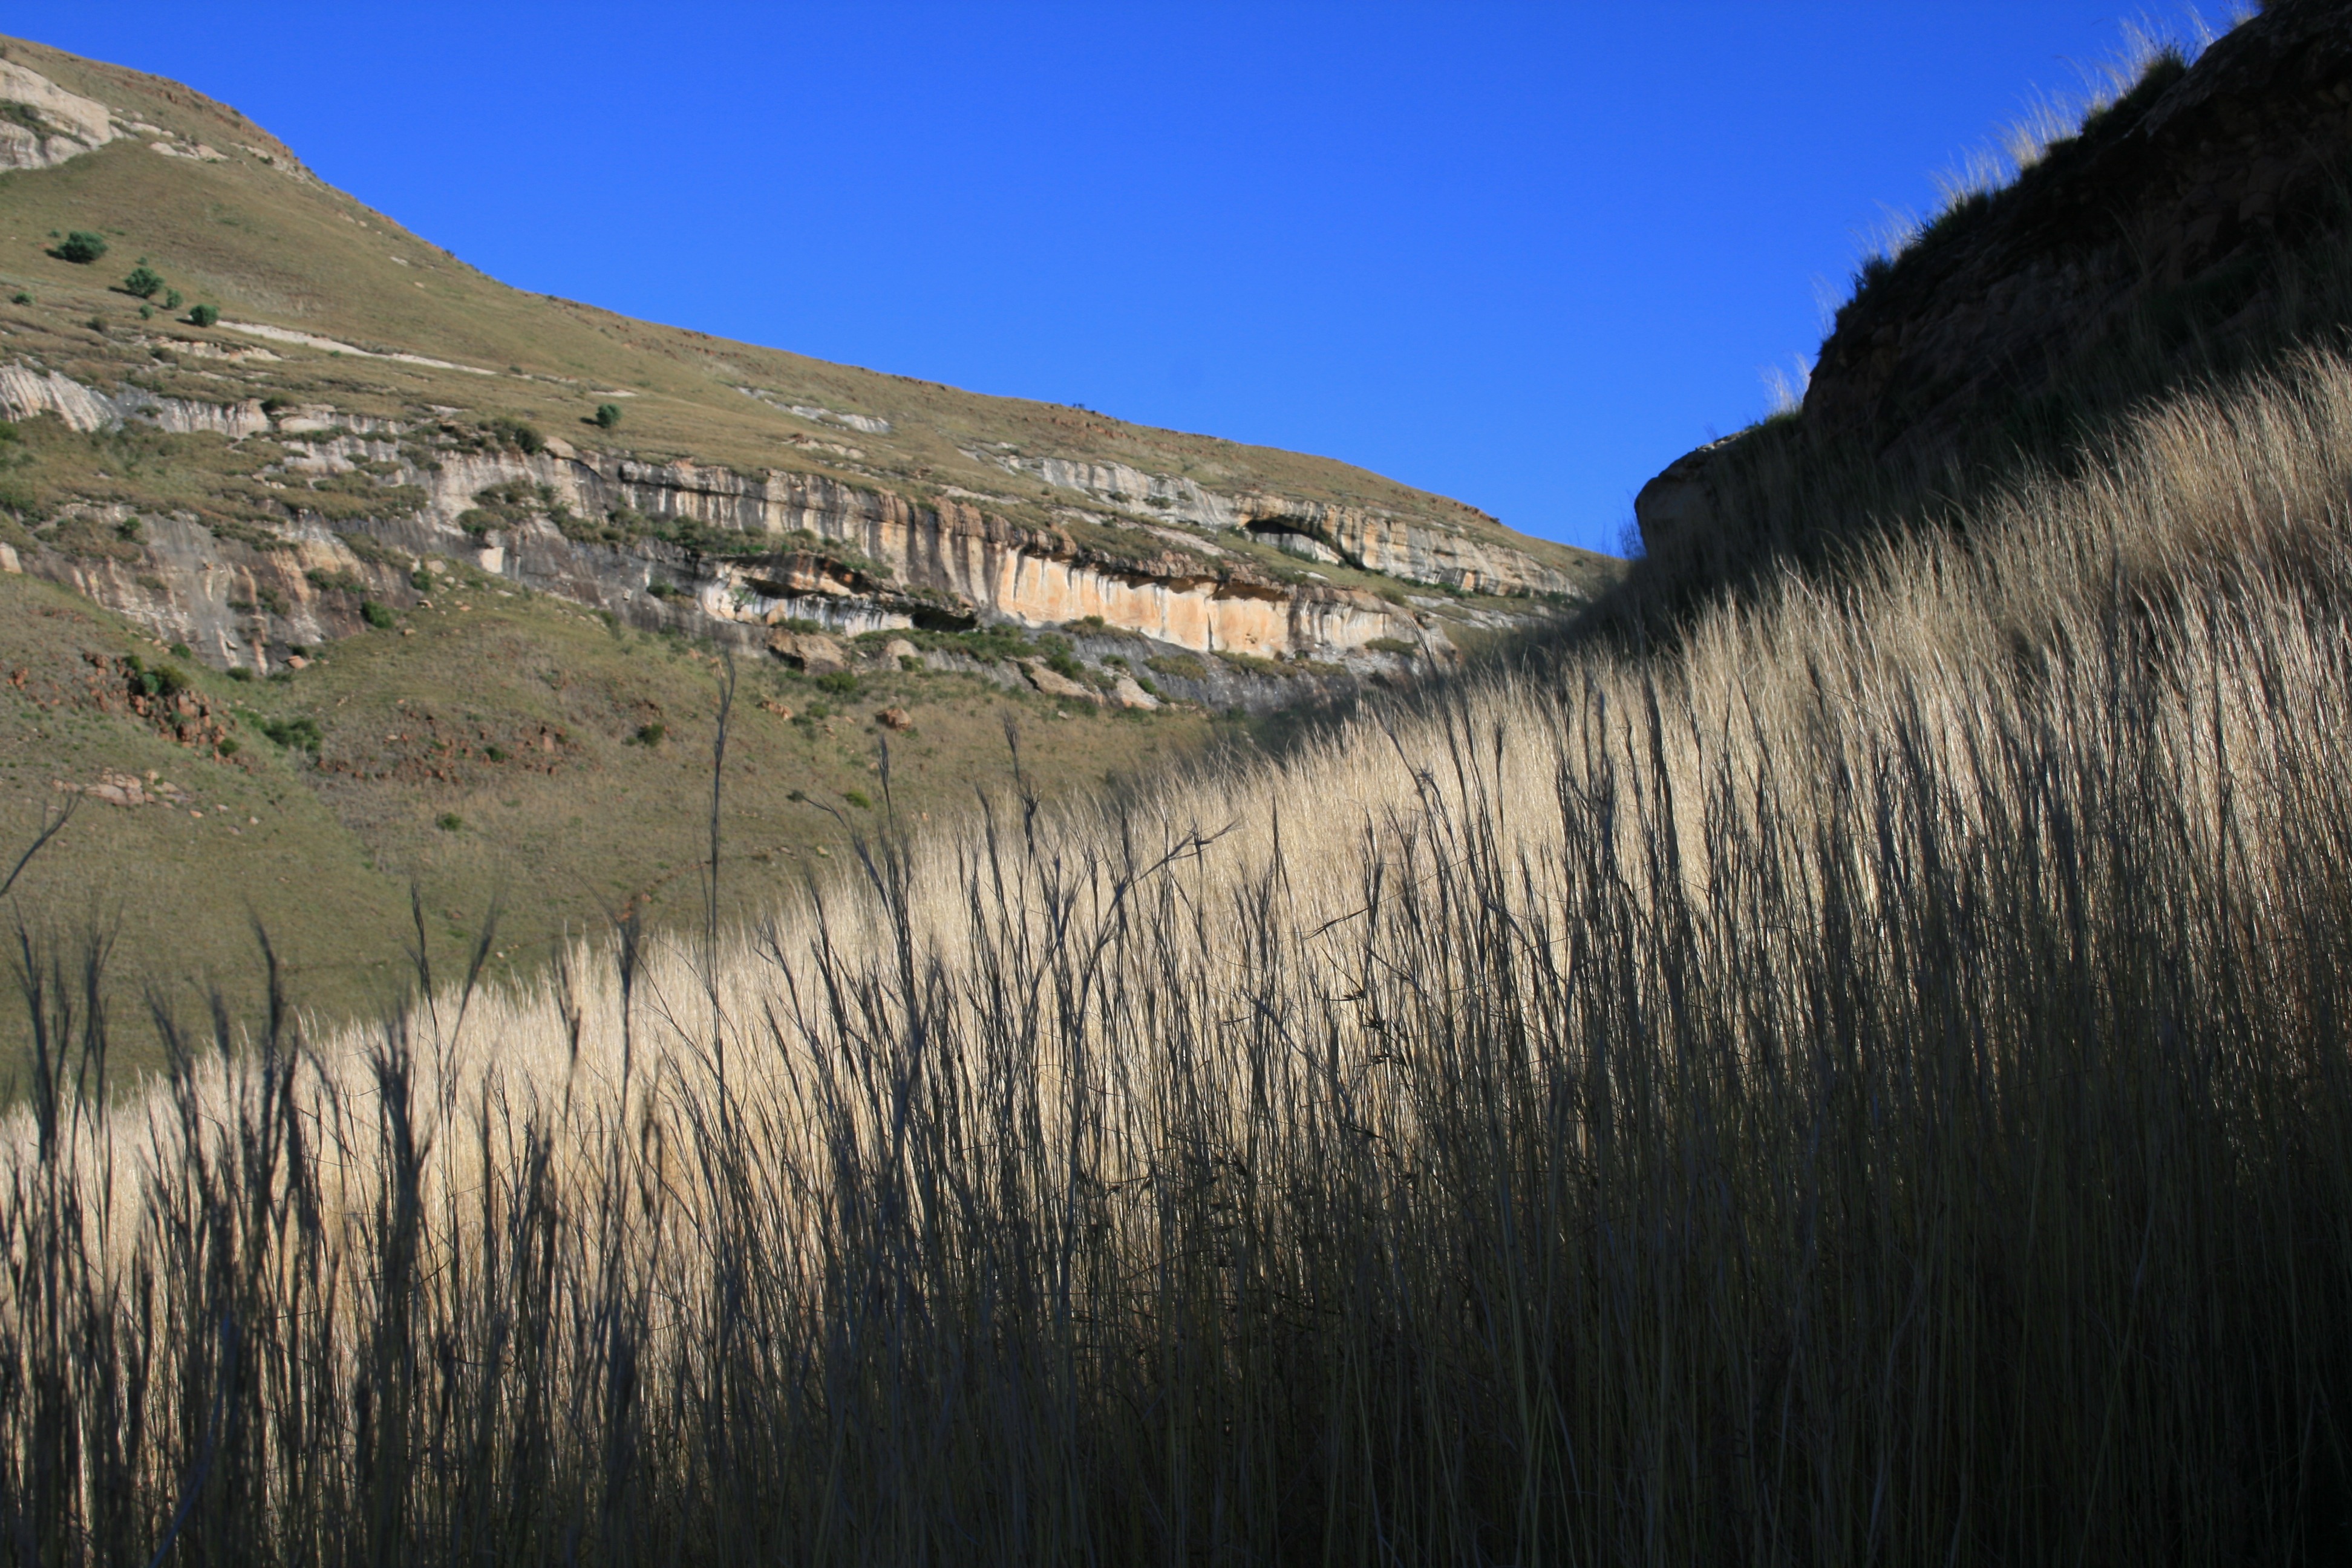
landscape, nature, grass, wilderness, mountain, hill, lake, valley, mountain range, summer, green, slope, ridge, blue sky, dry grass, badlands, plateau, fell, loch, landform, veld, natural environment, geographical feature, mountainous landforms, drakensberg mountains